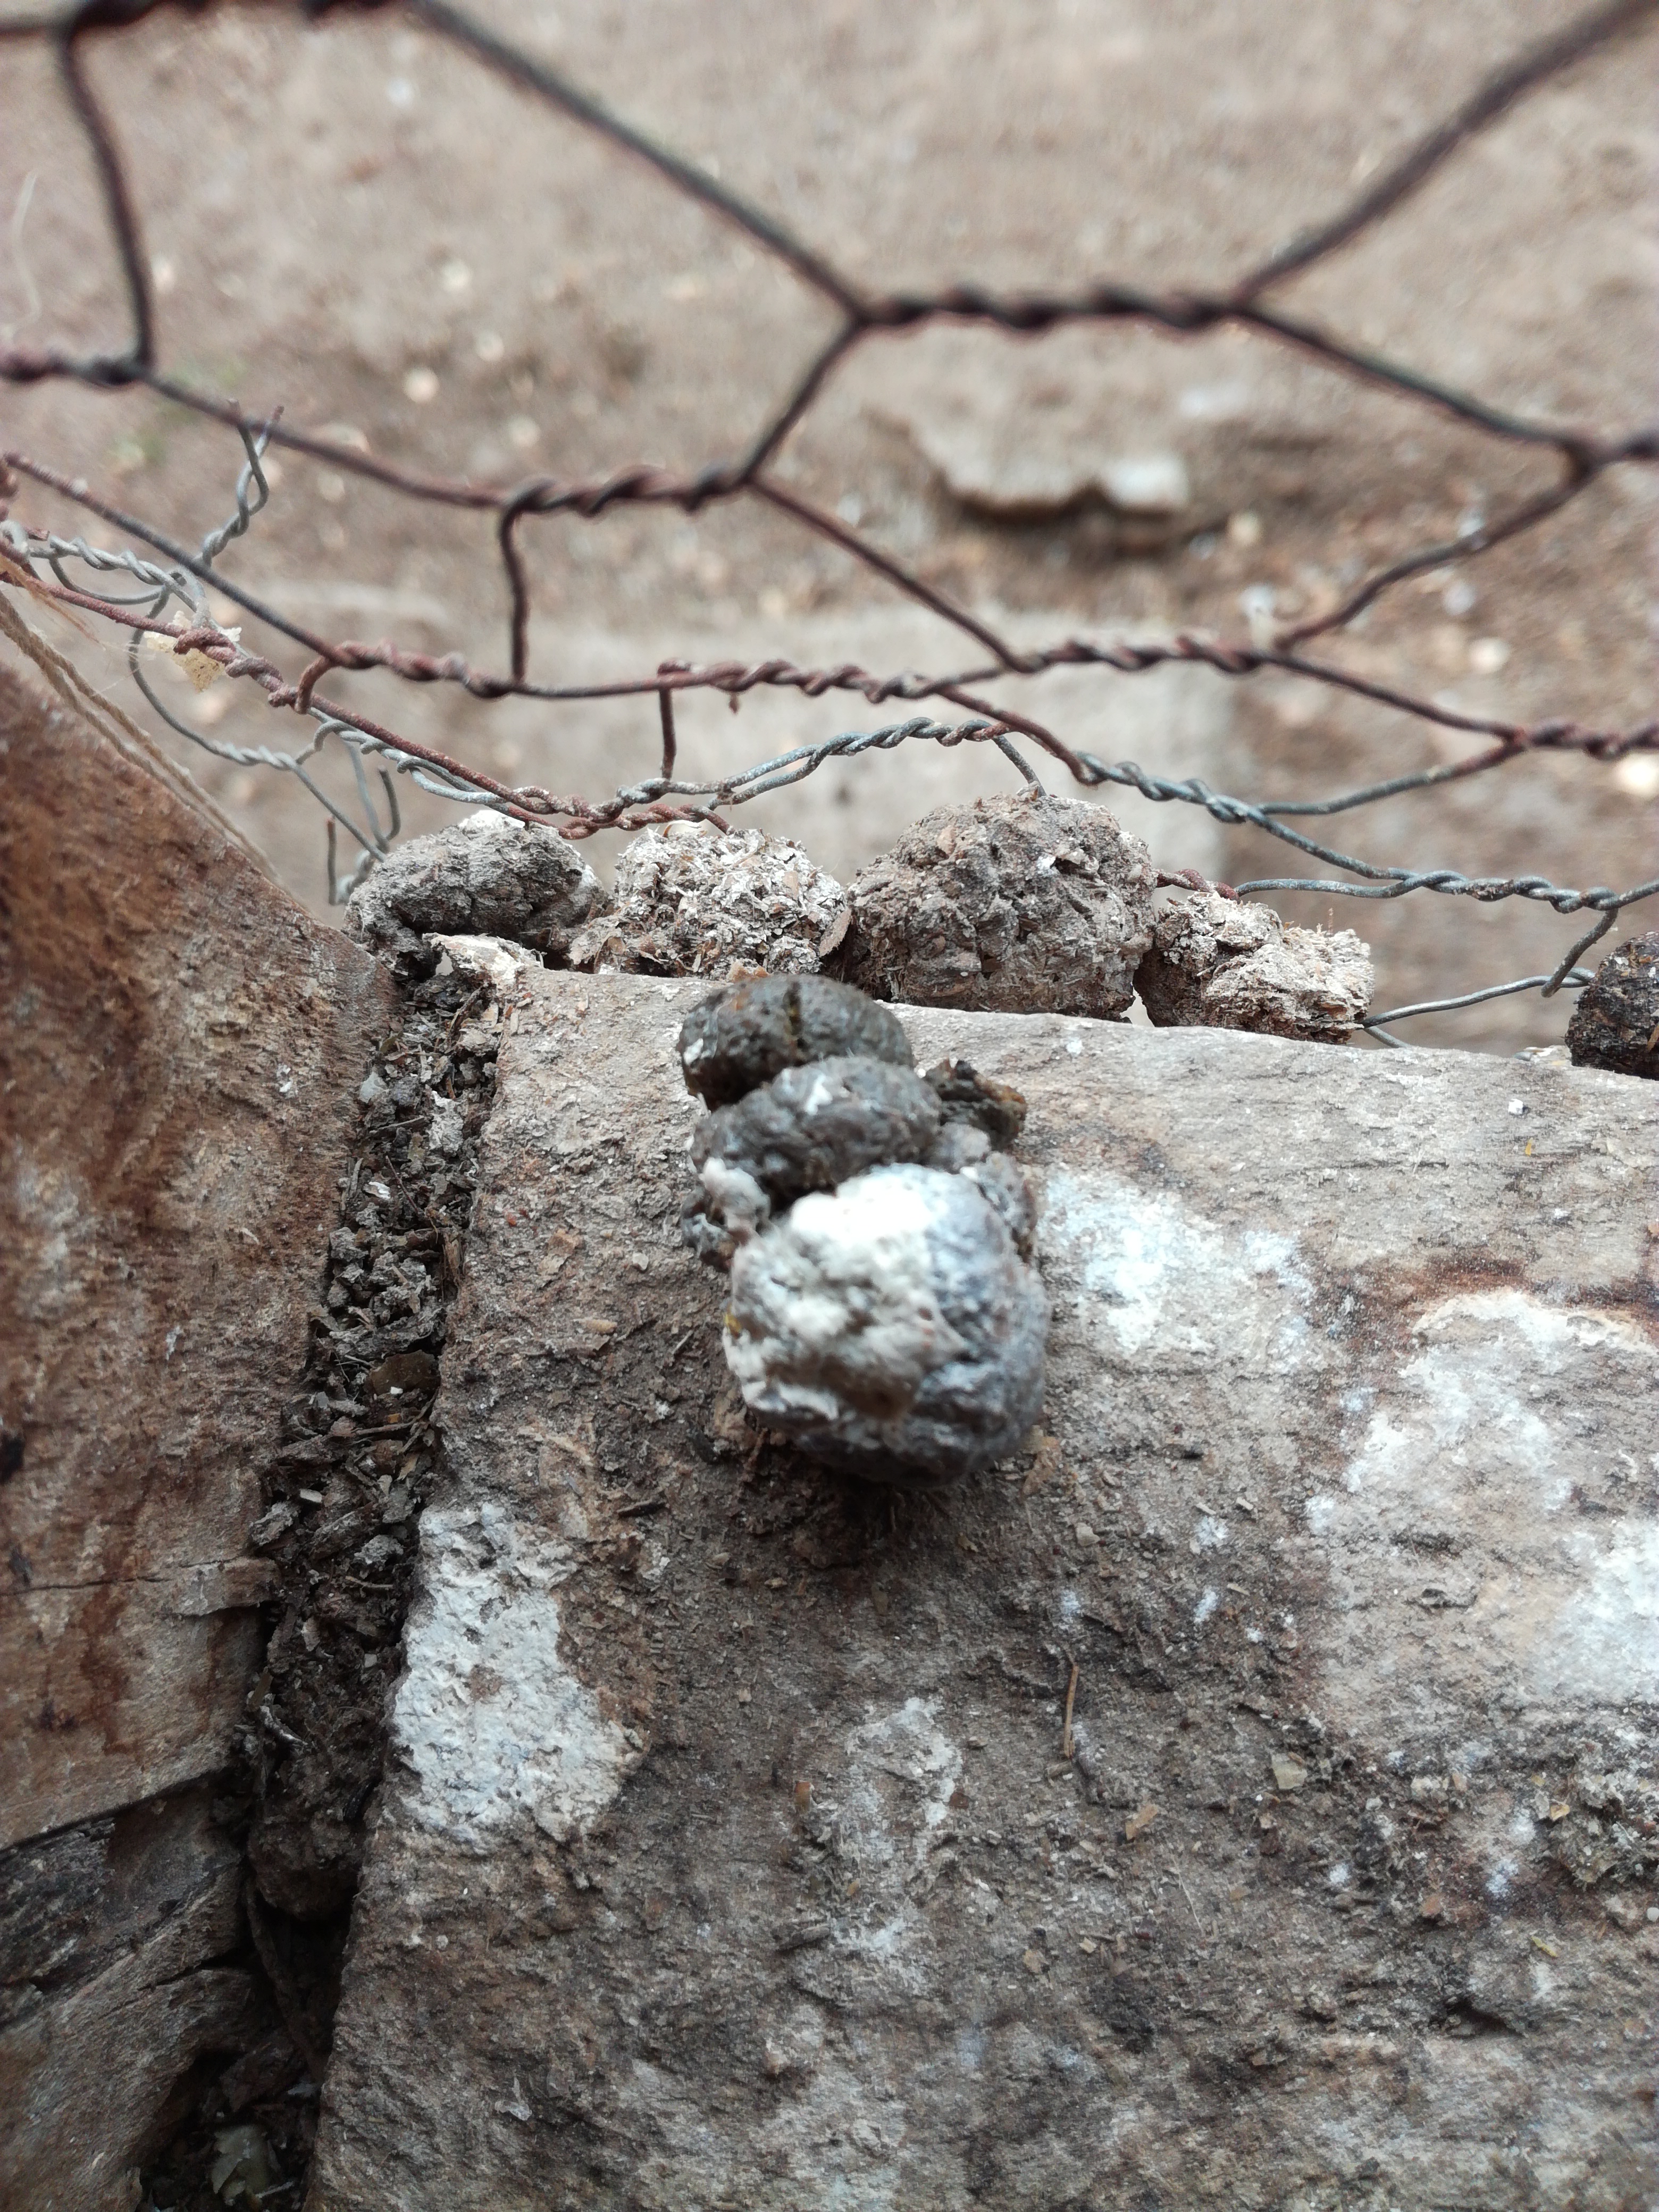
PCR-confirmed diagnosis: Healthy